Ecology of the Rocky Mountains

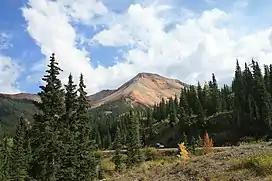
Spruce-fir forest near Red Mountain Pass, Colorado

Lodgepole pine forests interspersed with stands of quaking aspens are fire-resilient forests that dominate the central and north-central Rocky Mountains. Usually found between in Colorado, lodgepole pines and aspens grow rapidly after fire in mostly even-aged stands. In the Canadian Rockies, the lodgepole pine/quaking aspen forests occur in the foothills, mixed with white spruce and balsam poplar. In the northern Canadian Rockies, black spruce also occurs in this biotic zone.